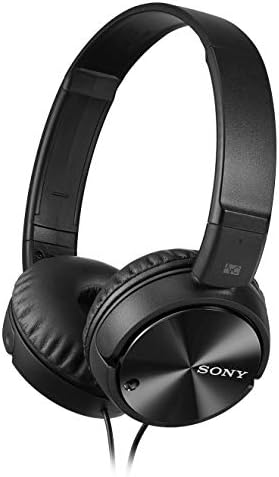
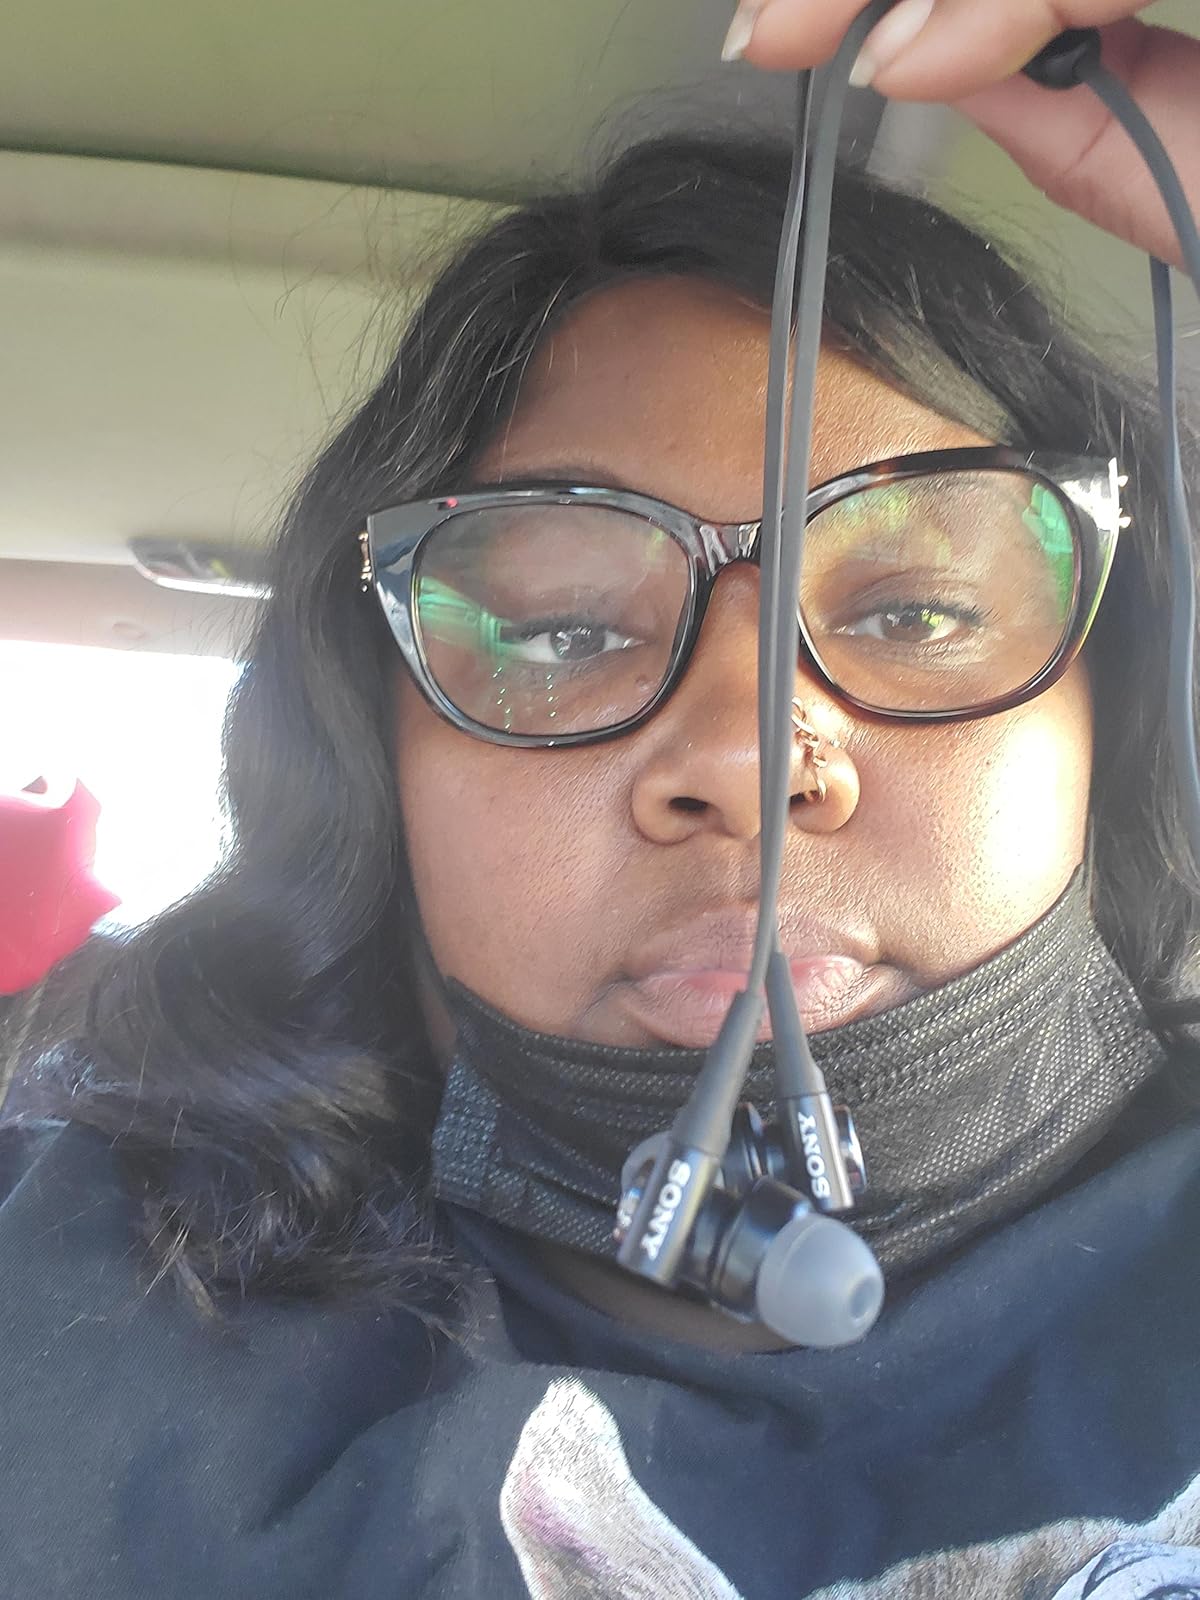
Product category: headphones
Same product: no